2011 East Africa drought

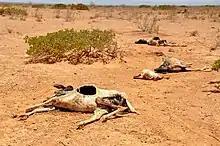
Carcasses of sheep and goats amidst a severe drought in Waridaad in the Somaliland region in 2017

Weather conditions over the Pacific, including an unusually strong La Niña, interrupted seasonal rains for two consecutive seasons. The rains failed in 2011 in Kenya and Ethiopia, and for the previous two years in Somalia. In many areas, the precipitation rate during the main rainy season from April to June, the primary season, was less than 30% of the average of 1995–2010. The lack of rain led to crop failure and widespread loss of livestock, as high as 40–60% in some areas, which decreased milk production as well as exacerbating a poor harvest. As a result, cereal prices rose to record levels while livestock prices and wages fell, reducing purchasing power across the region. Rains were also not expected to return until September of the year. The crisis is compounded by rebel activity around southern Somalia from the Al-Shabaab group.